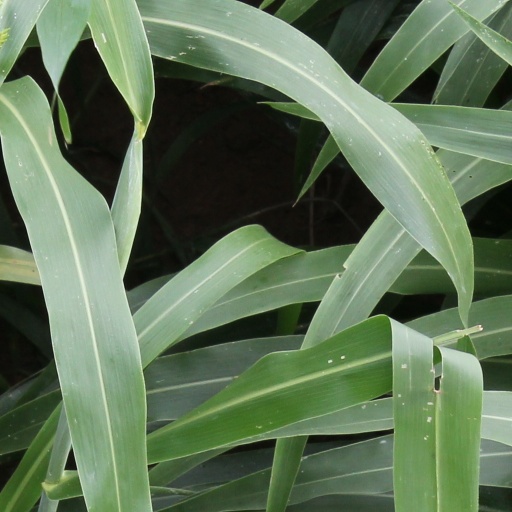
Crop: sorghum